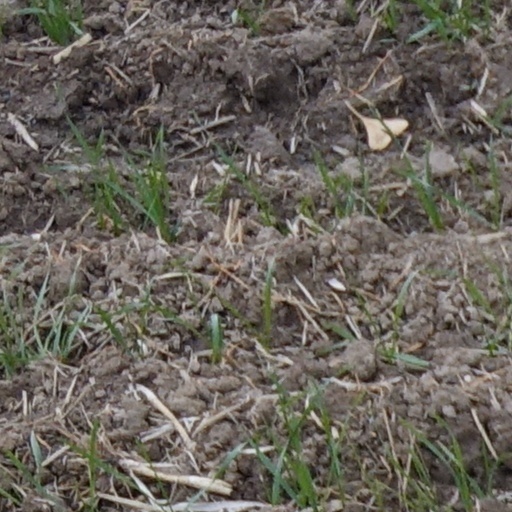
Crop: wheat